Yose

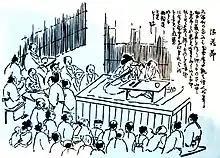
Drawing depicting a "yose" scene

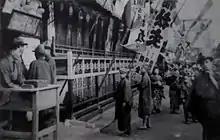
The Asakusa "yose"

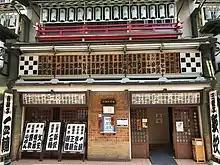
Suehiro-tei in Shinjuku

Yose (Japanese: 寄席) is a form of spoken vaudeville theatre of Japan cultivated since the 18th century. The term also refers to the exclusive theater where "yose" is held.